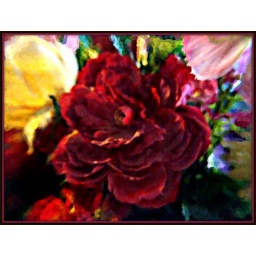
red flower in "watercolor"